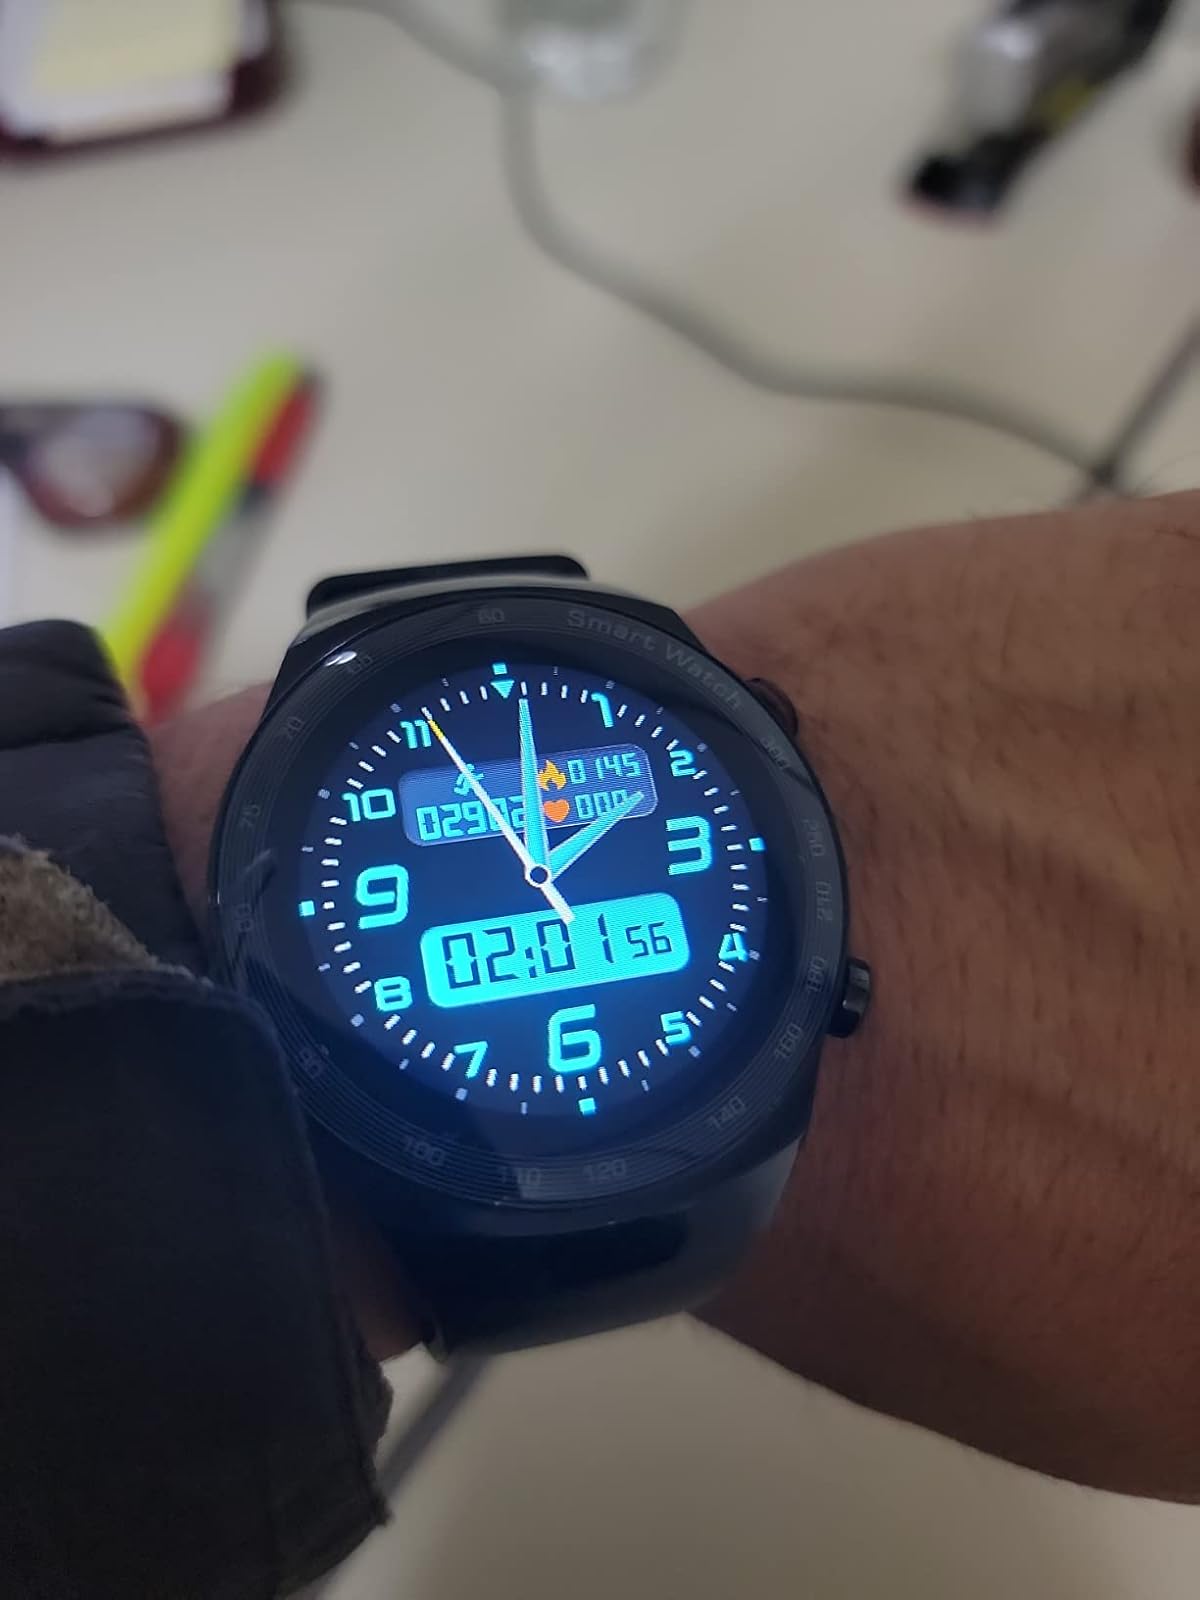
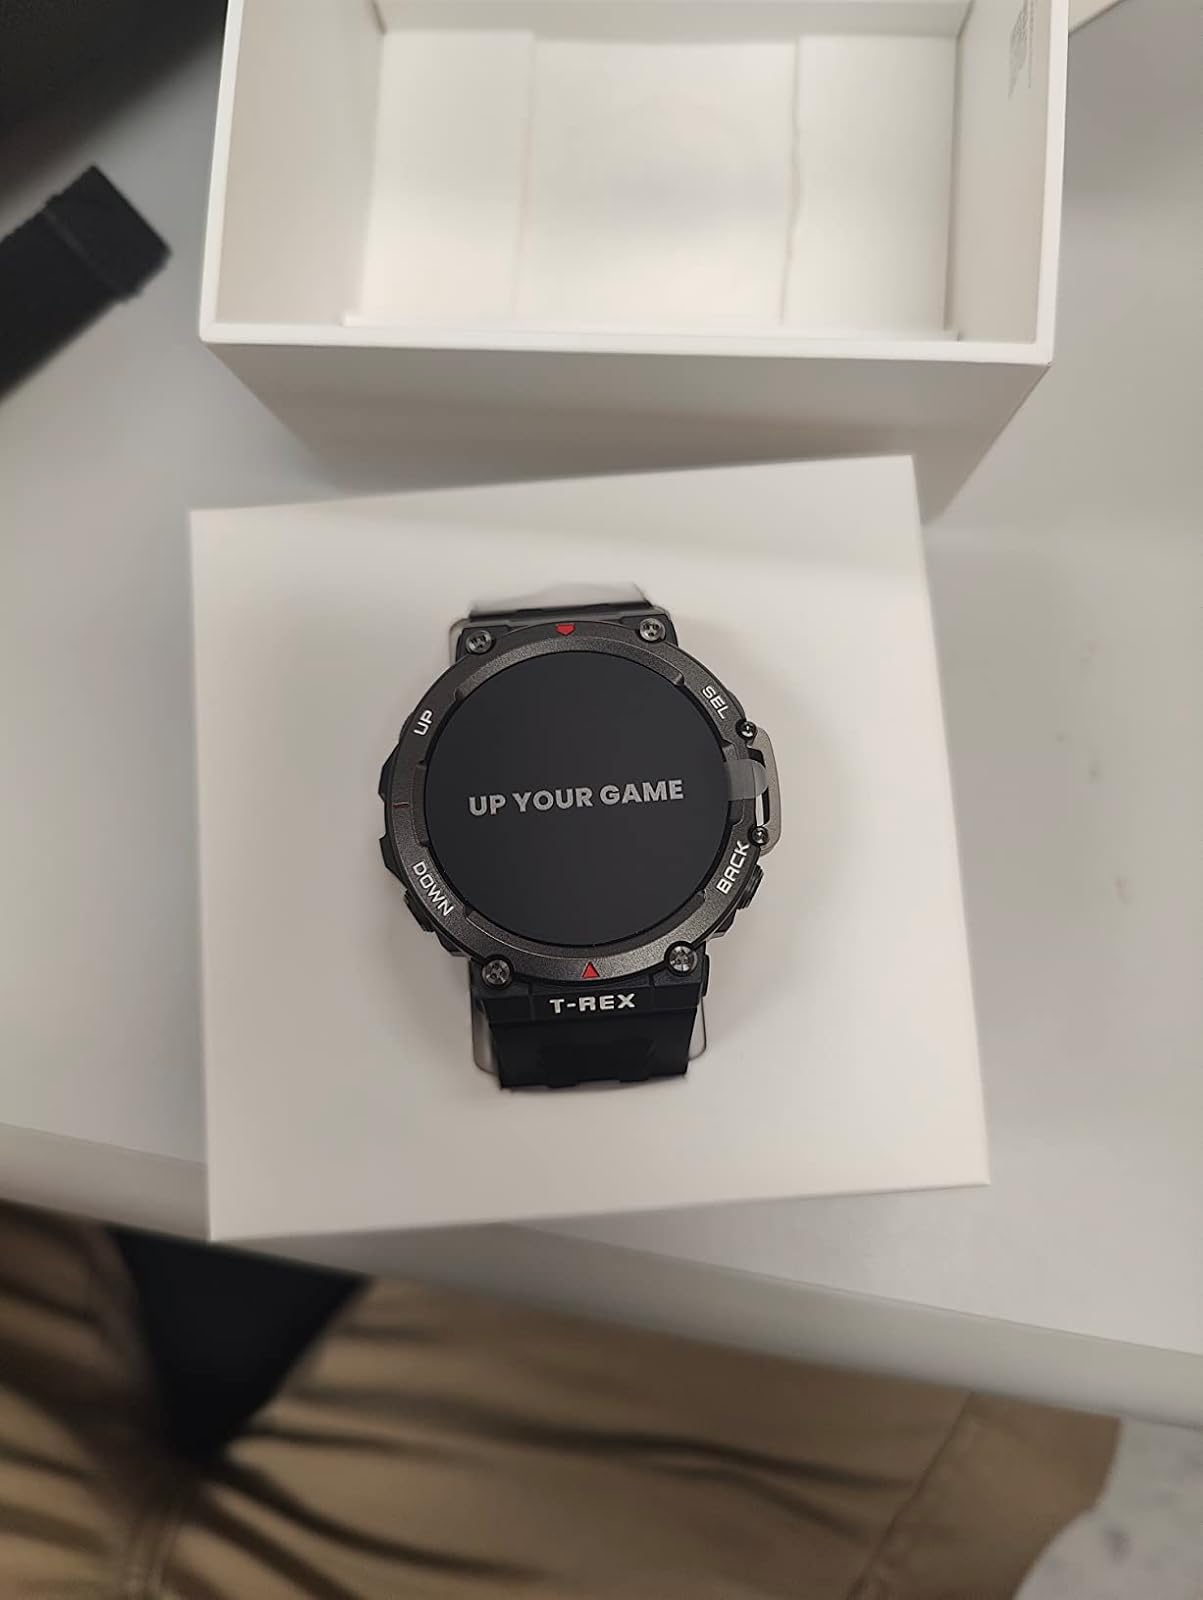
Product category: smartwatch
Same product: no